Religion in Pakistan

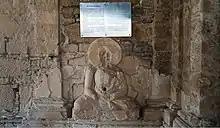
A statue of Buddha (at Jaulian, Taxila) with a hole in the navel is an odd artifact. It is called the "Healing Buddha". Buddhist pilgrims put their fings in the navel hole and pray for the ailment of the patients.

Several ancient Jain shrines are scattered across the country. Baba Dharam Dass was a holy man whose tomb is located near the bank of a creek called (Deoka or Deokay or Degh) near Chawinda Phatic, behind the agricultural main office in Pasrur, near the city of Sialkot in Punjab, Pakistan. Another prominent Jain monk of the region was Vijayanandsuri of Gujranwala, whose "samadhi" (memorial shrine) still stands in the city.